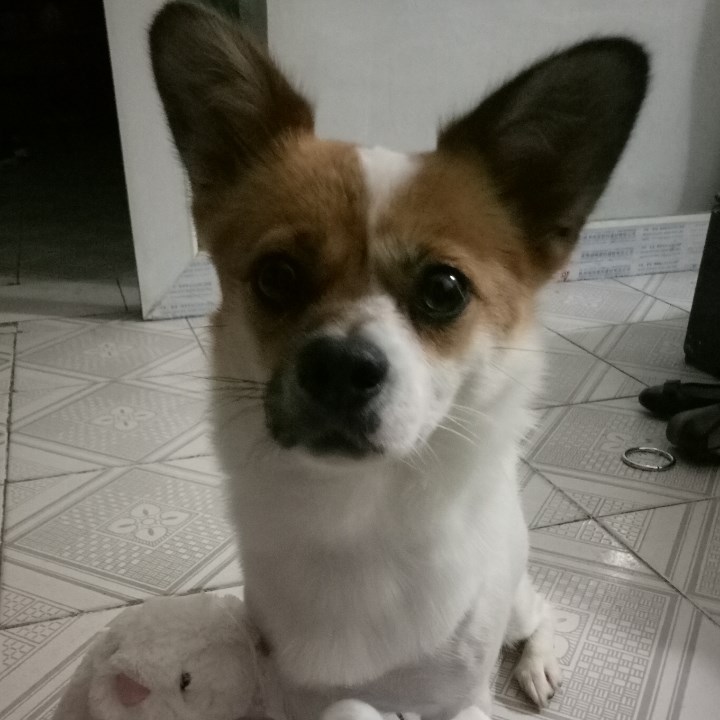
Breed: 2909-n000116-Cardigan